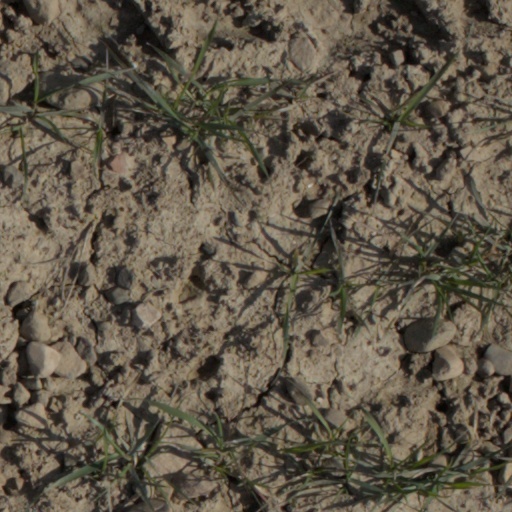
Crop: wheat